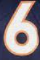
Number: 6